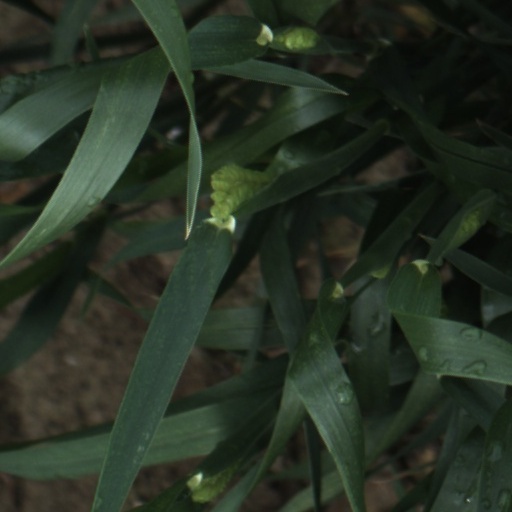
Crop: wheat